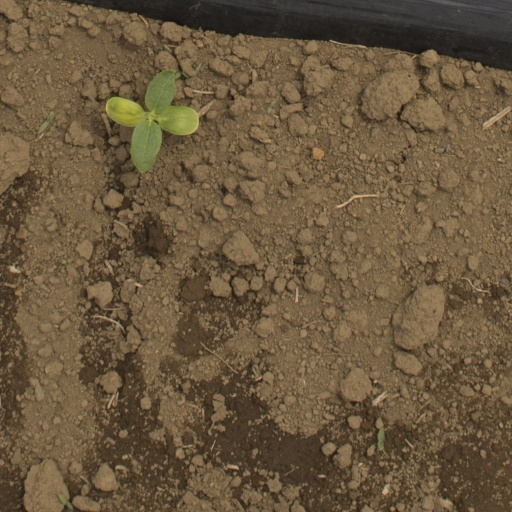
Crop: Jerusalem artichoke